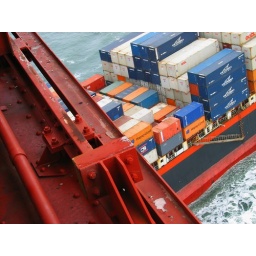
container ship passing under the golden gate bridge - san francisco, california